Gertrude Pocte Geddes Willis

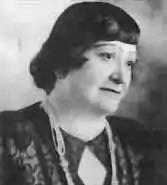

Gertrude Pocte Geddes Willis (March 9, 1878 – February 20, 1970) founded the "Gertrude Geddes Willis Life Insurance Company" and "Gertrude Geddes Willis Funeral Home" in New Orleans, Louisiana. She was one of the first women funeral directors in New Orleans.